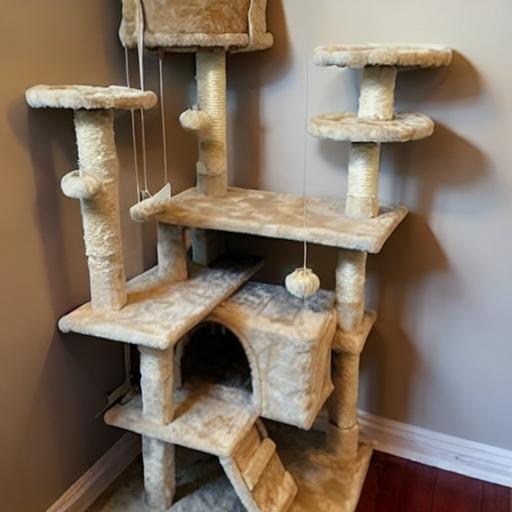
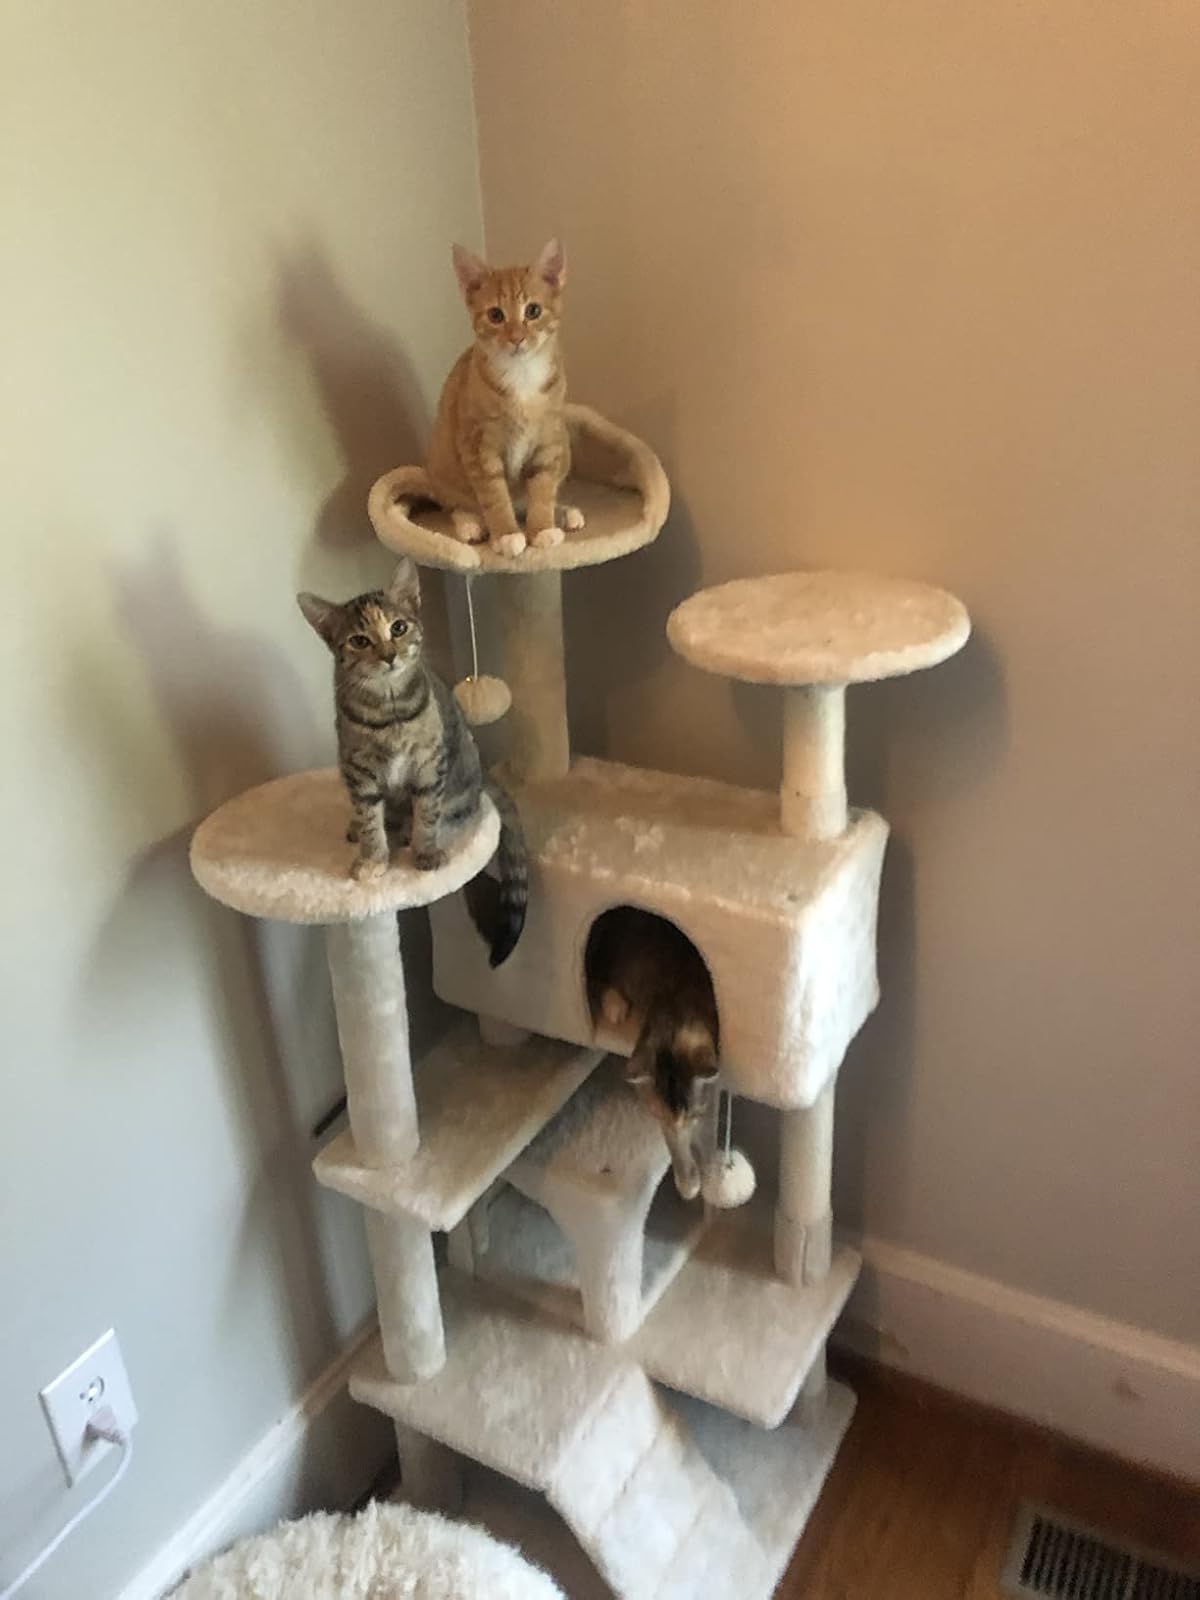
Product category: items_cat tree
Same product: no